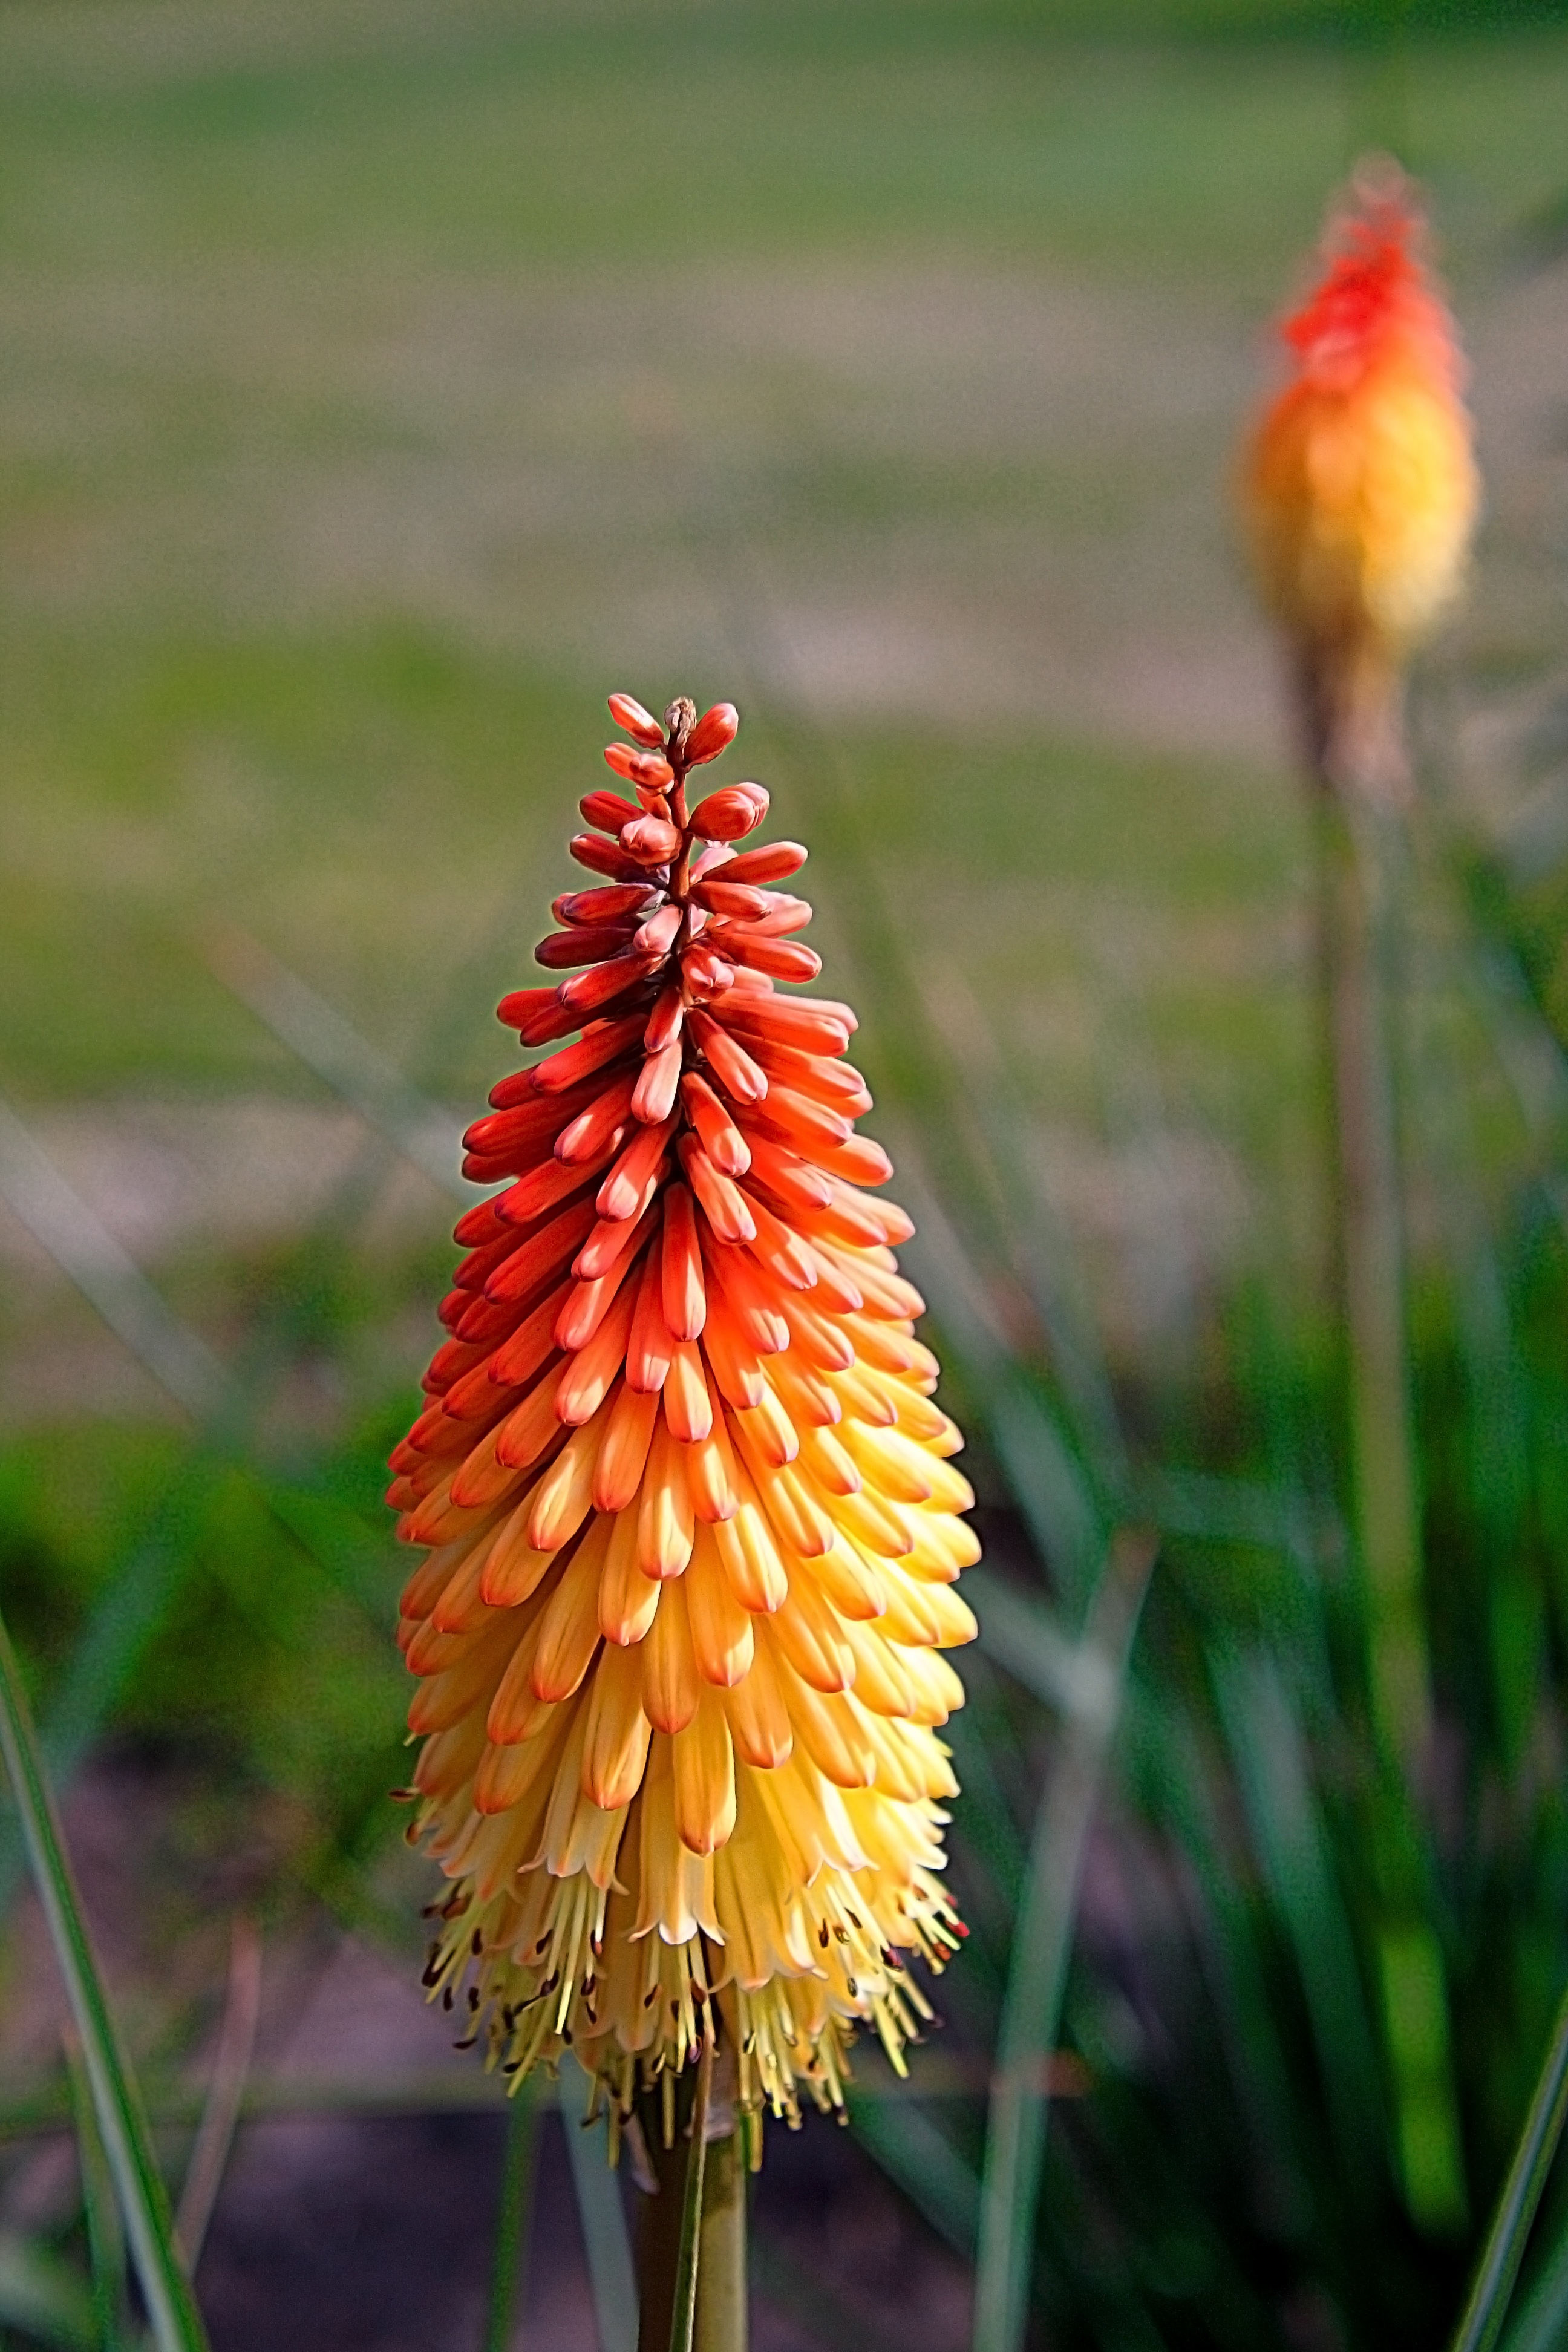
nature, plant, meadow, prairie, flower, botany, colorful, yellow, flora, yellow flower, wildflower, flowers, tritoma, macro photography, xanthorrhoeaceae, flowering plant, kniphofia uvaria, torch lily, red hot poker, grass family, plant stem, land plant